National Register of Historic Places listings in the Federated States of Micronesia

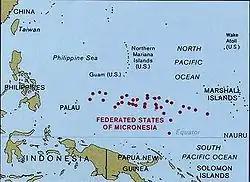
Map of the Federated States of Micronesia

This is a list of the buildings, sites, districts, and objects listed on the National Register of Historic Places in the Federated States of Micronesia. There are currently 26 listed sites located in all 4 states of the Federated States of Micronesia.